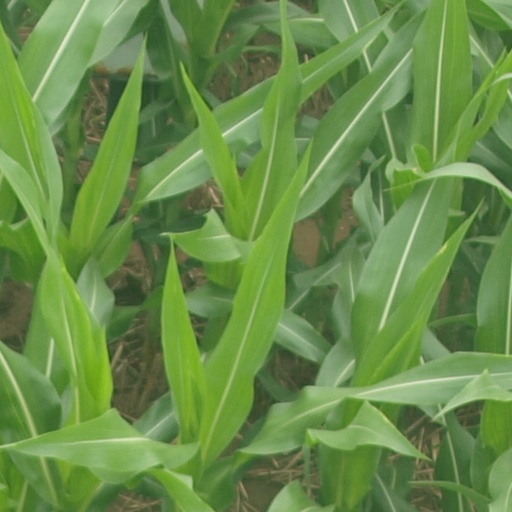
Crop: maize; corn